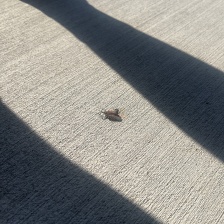
Label: has_lanternfly